Semi-feral

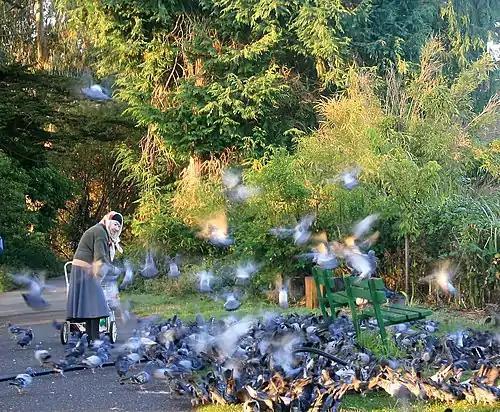
Wild pigeons feeding in San Francisco

A high mortality rate exists among free-ranging dogs (often called "strays"), even those supported by humans; the stray dog population is often replenished by domestic dogs. Most abandoned dogs in the Western world are taken to shelters, except in some dense North American urban centers and rural Southern Europe, particularly Italy, where abandoned dogs become feral or semi-feral. Some semi-feral dogs that receive a substantial portion of their diet from humans can afford to exert energy hunting prey; many dogs are unsuccessful hunters without human support. Semi-feral dogs are more likely to transmit disease than their domestic counterparts. Local cultural attitudes make how humans interact with stray dogs quite variable.